Fresco

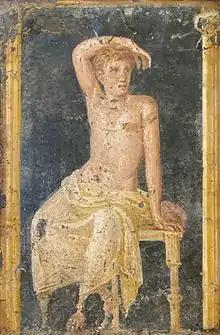
A Roman fresco of a young man from the Villa di Arianna, Stabiae, 1st century AD

In painting "buon fresco", a rough underlayer called the "arriccio" is added to the whole area to be painted and allowed to dry for some days. Many artists sketched their compositions on this underlayer, which would never be seen, in a red pigment called sinopia, a name also used to refer to these under-paintings. Later,new techniques for transferring paper drawings to the wall were developed. The main lines of a drawing made on paper were pricked over with a point, the paper held against the wall, and a bag of soot ("spolvero") banged on them to produce black dots along the lines. If the painting was to be done over an existing fresco, the surface would be roughened to provide better adhesion. On the day of painting, the intonaco, a thinner, smooth layer of fine plaster was added to the amount of wall that was expected to be completed that day, sometimes matching the contours of the figures or the landscape, but more often just starting from the top of the composition. This area is called the "giornata" ("day's work"), and the different day stages can usually be seen in a large fresco, by a faint seam that separates one from the next.